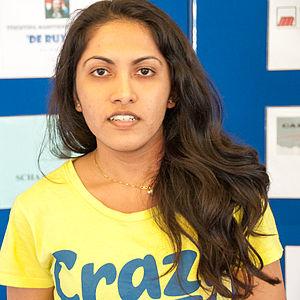
Eesha Karavade est une joueuse d'échecs indienne née le 21 novembre 1987 à Pune. Maître international depuis 2010, elle a remporté la médaille de bronze au championnat d'Asie d'échecs individuel féminin en 2011.